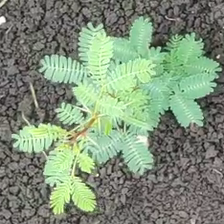
Weed species: Dwarf_cassia_(Chamaecrista pumila)